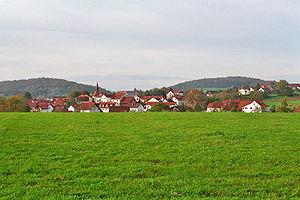
Abtsteinach est une commune de Hesse, située dans l'arrondissement de la Bergstraße, dans le district de Darmstadt.